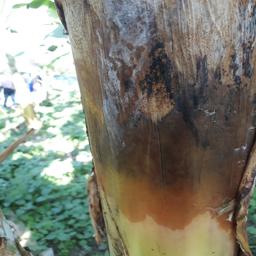
Label: PSEUDOSTEM WEEVIL